Stuart Tripp

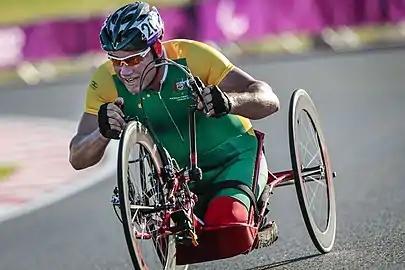
Tripp at the 2012 London Paralympics

Tripp is an H5 classified cyclist. He uses a hand cycle, and believes cycling helped save his life following his accident, taking up the sport on the recommendation of psychologist at a time when he was smoking two packs of cigarettes a day.